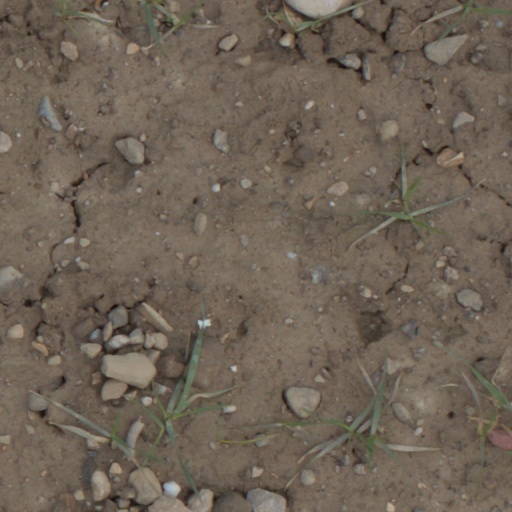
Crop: wheat